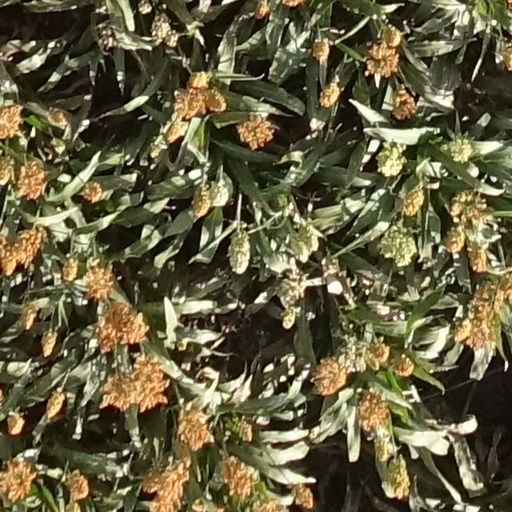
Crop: sorghum